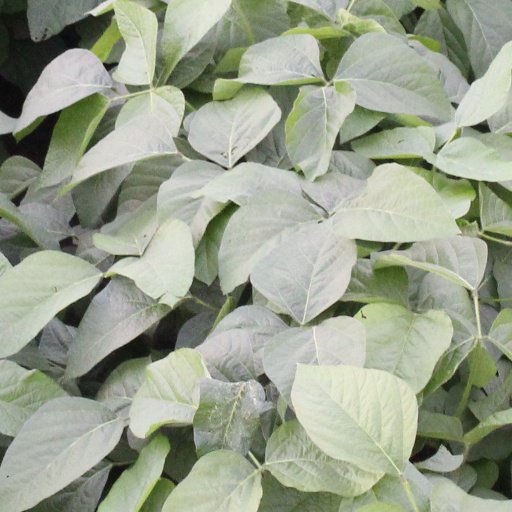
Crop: soybean